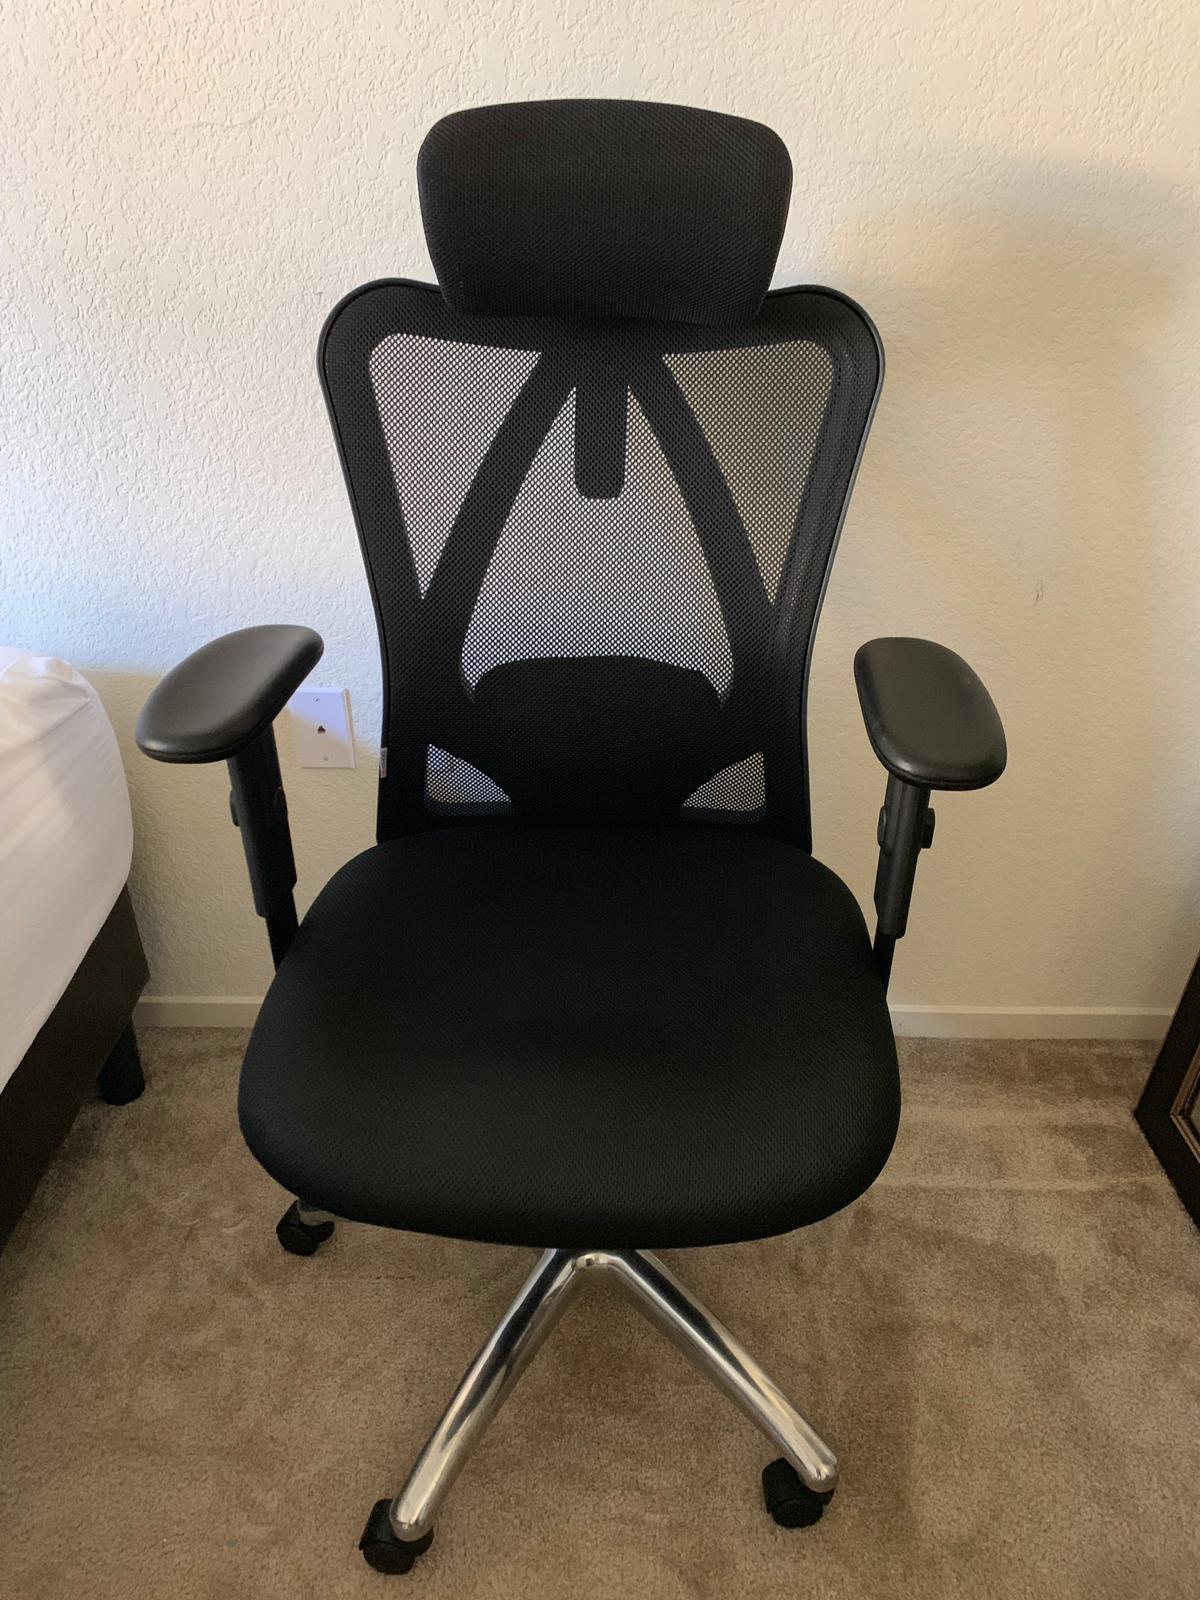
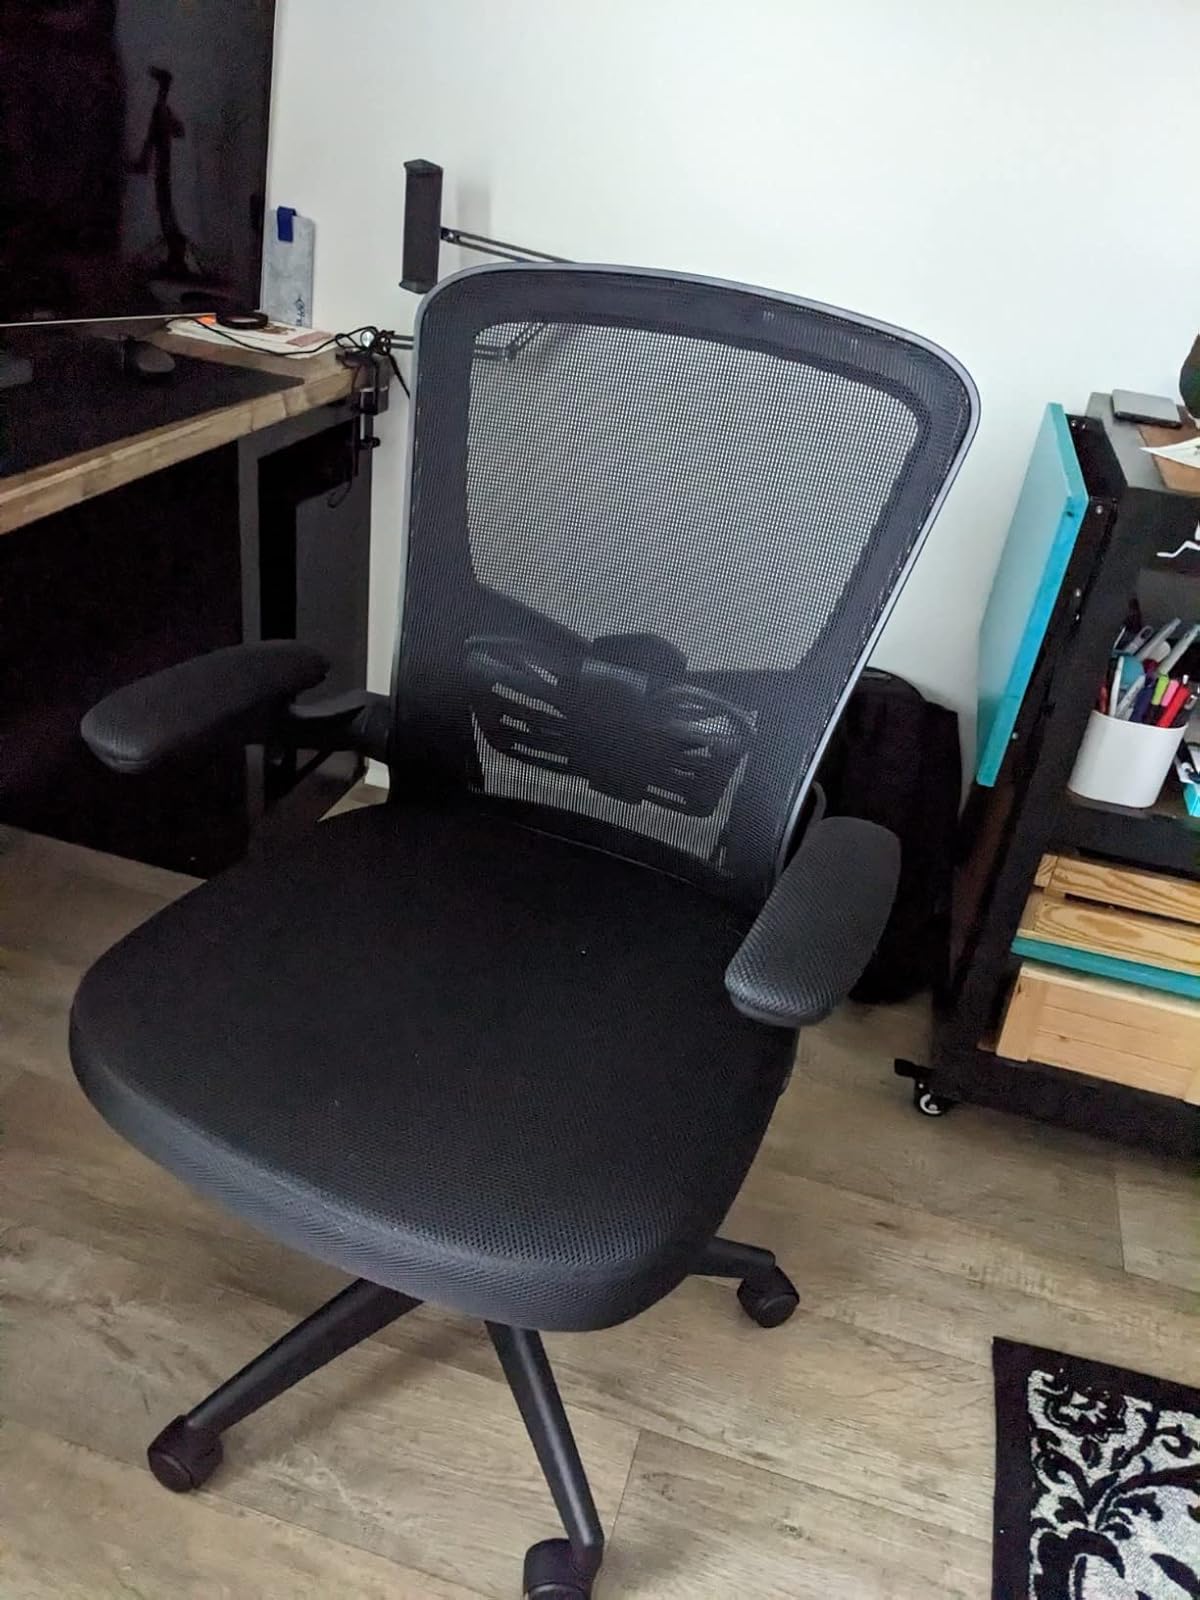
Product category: items_chair
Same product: no